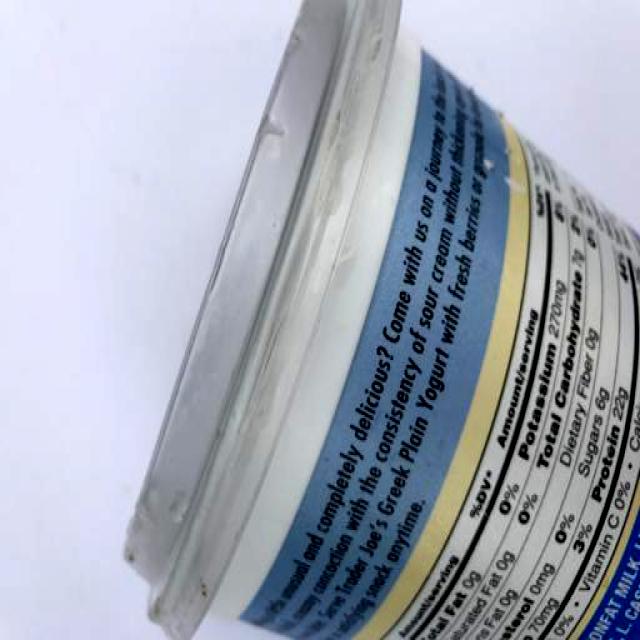
Label: Plastic